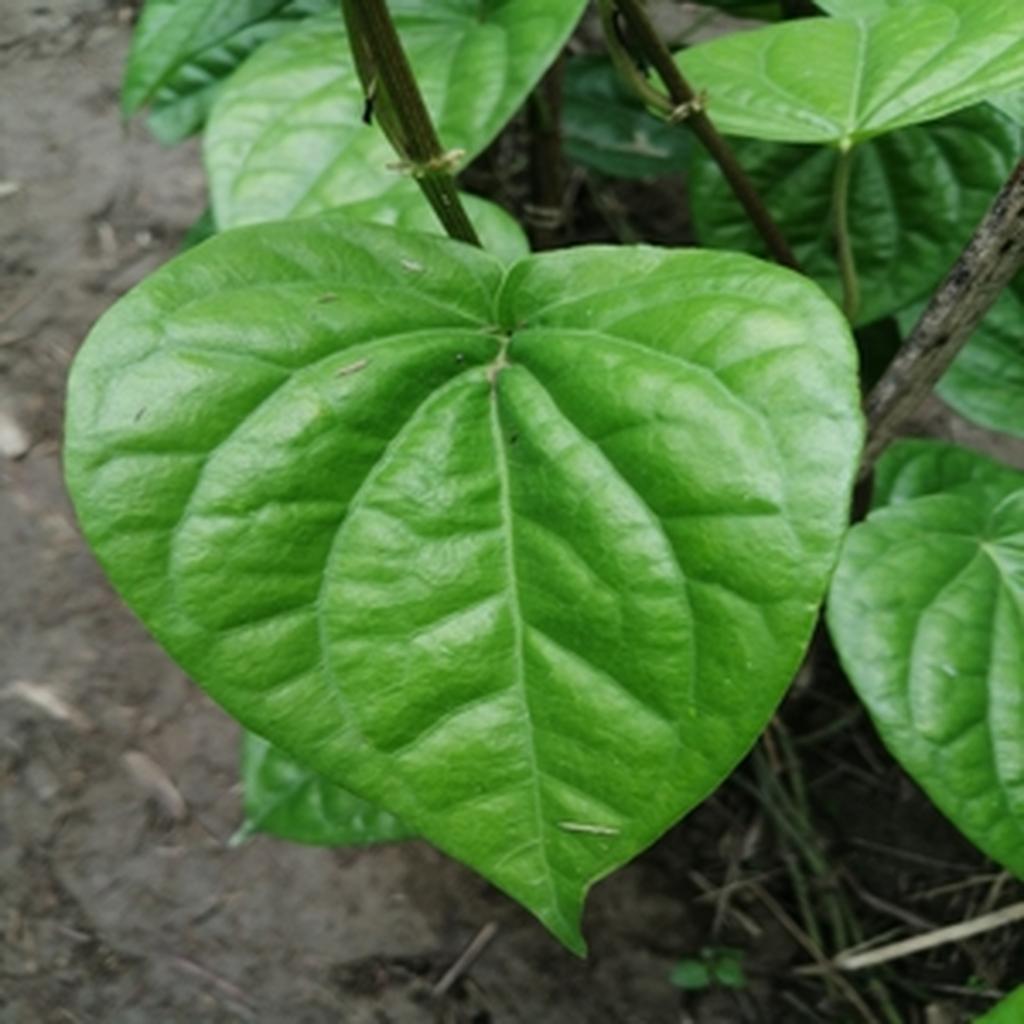
Label: Healthy_Leaf